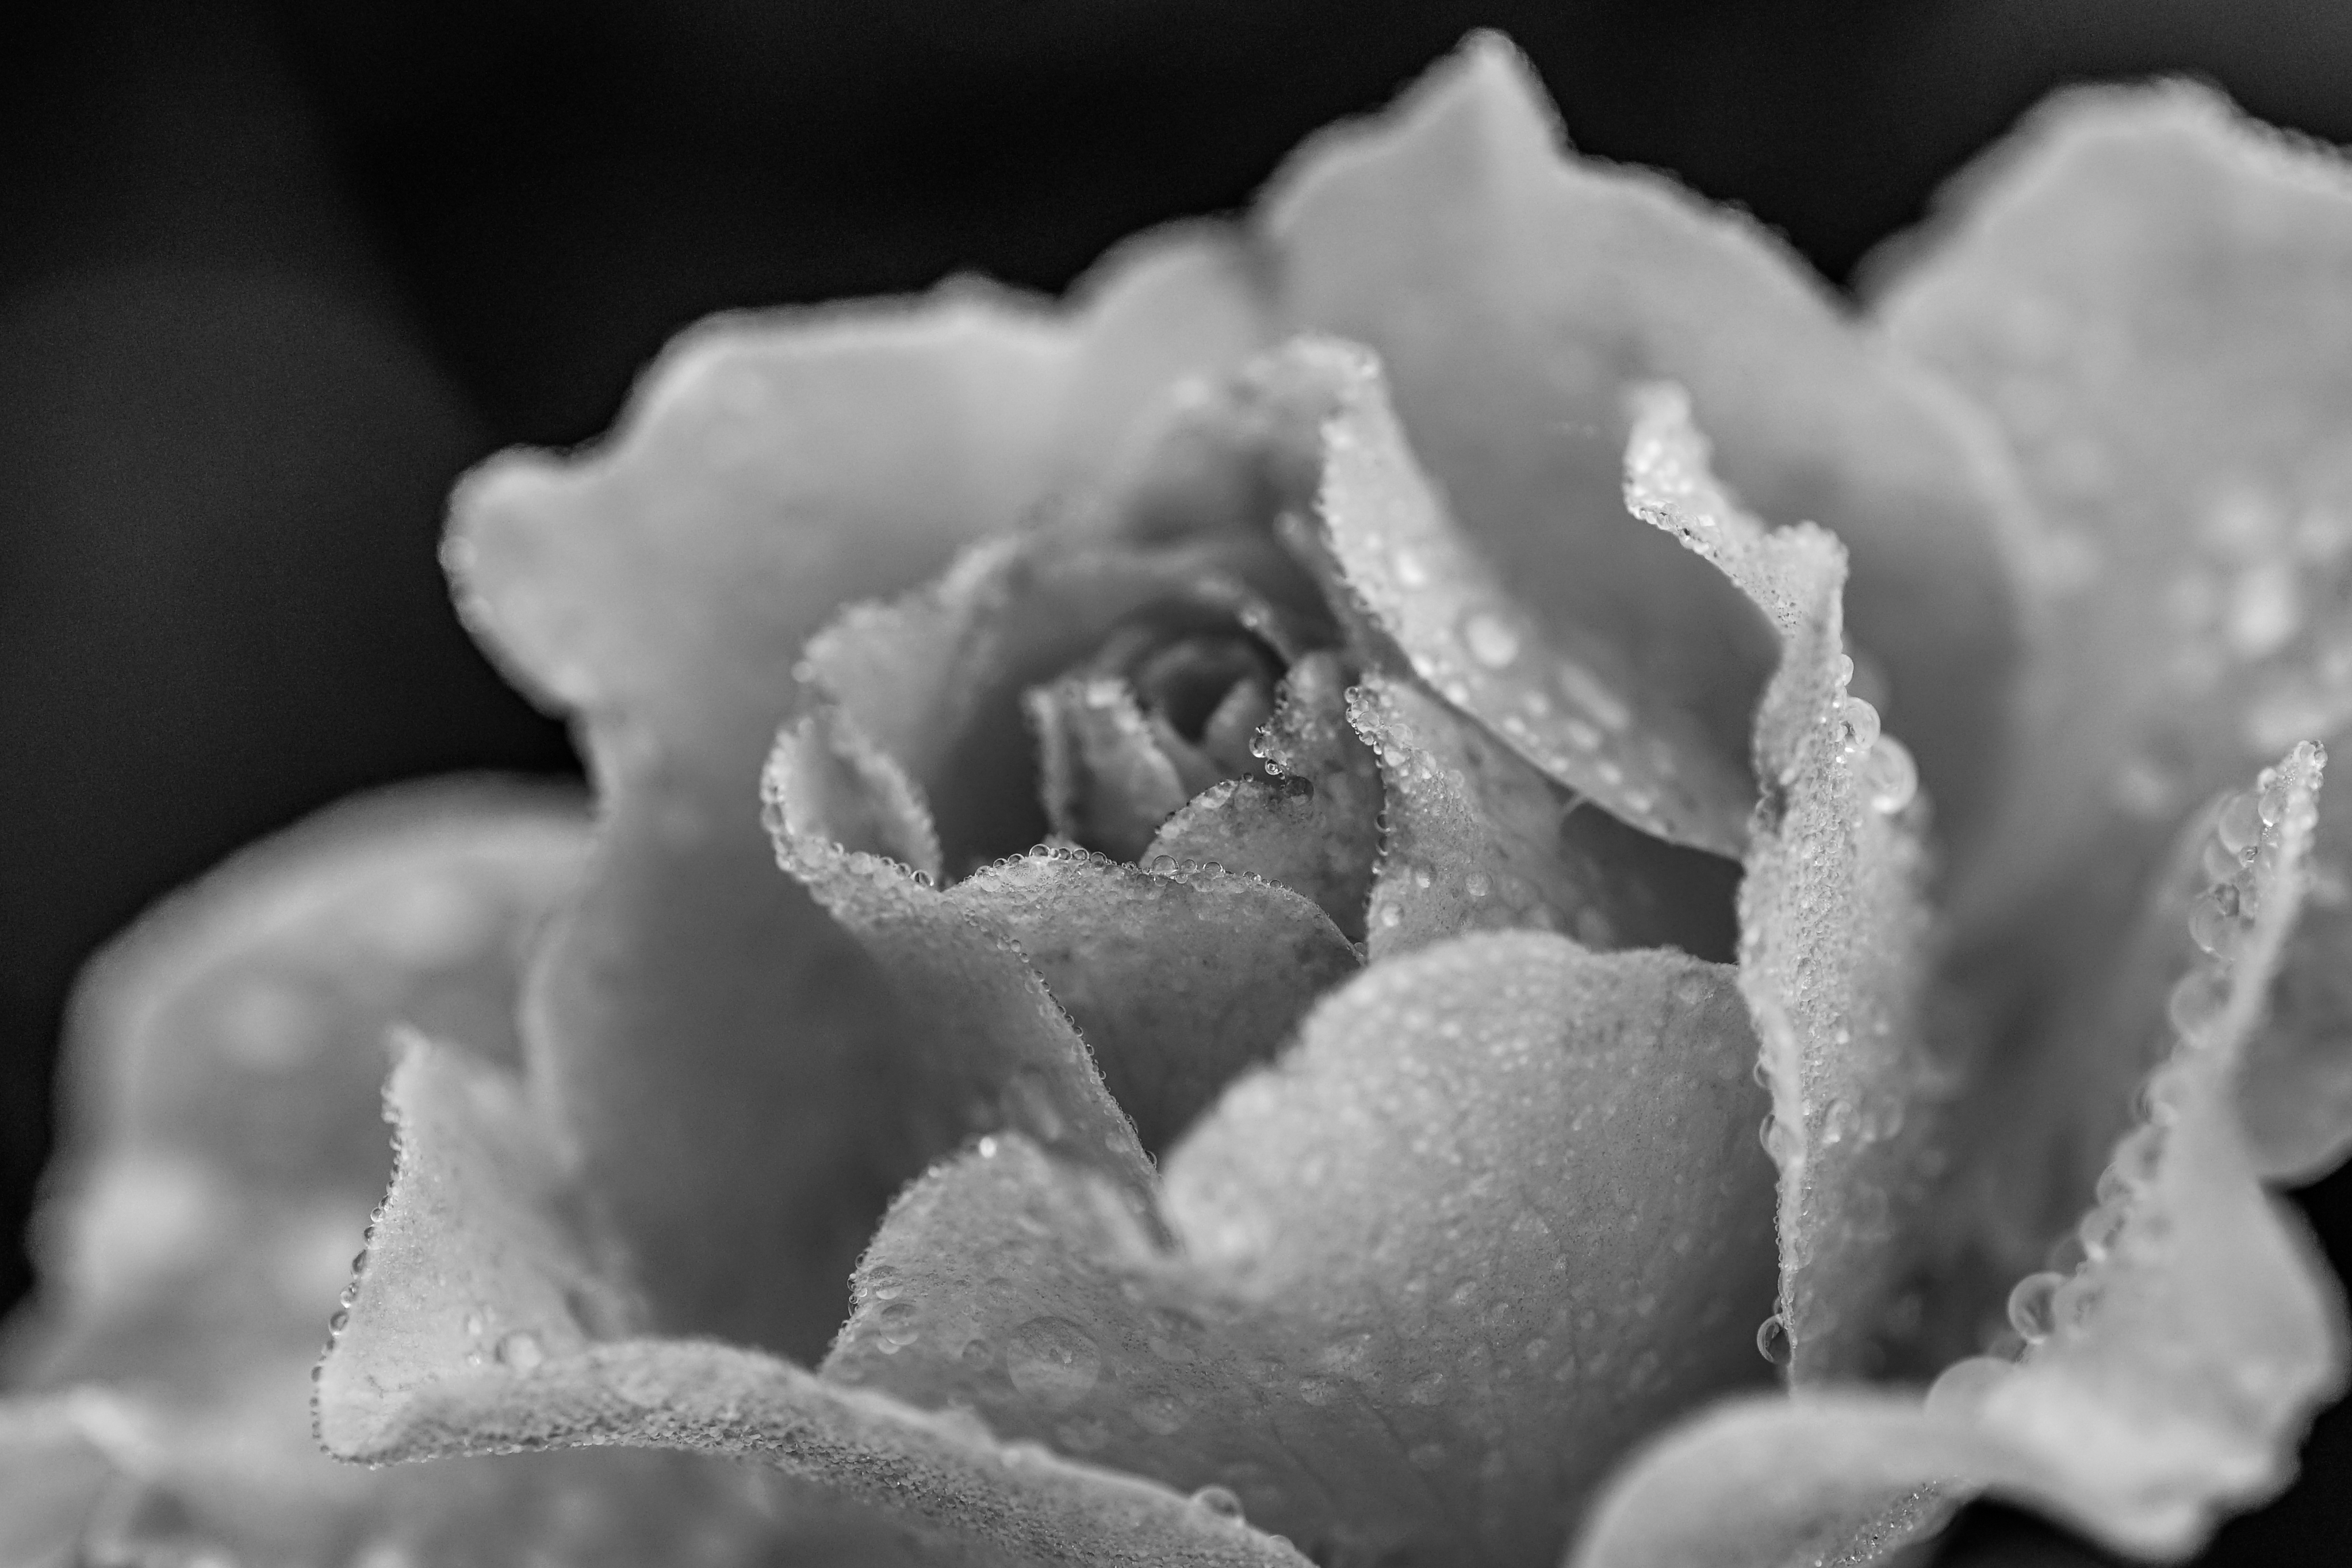
snow, black and white, plant, white, photography, leaf, flower, petal, frost, ice, macro, black, monochrome, closeup, close up, bw, ilce7m2, tamron90mmf28macro, flowersinblackwhite, freezing, macro photography, monochrome photography